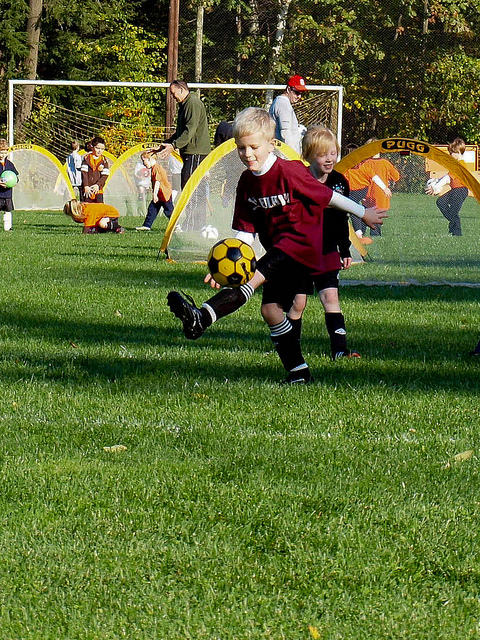
một cậu bé đang đá quả bóng trong khi một cậu bé khác đang đứng ở phía sau